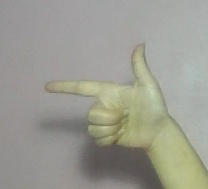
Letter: yaa